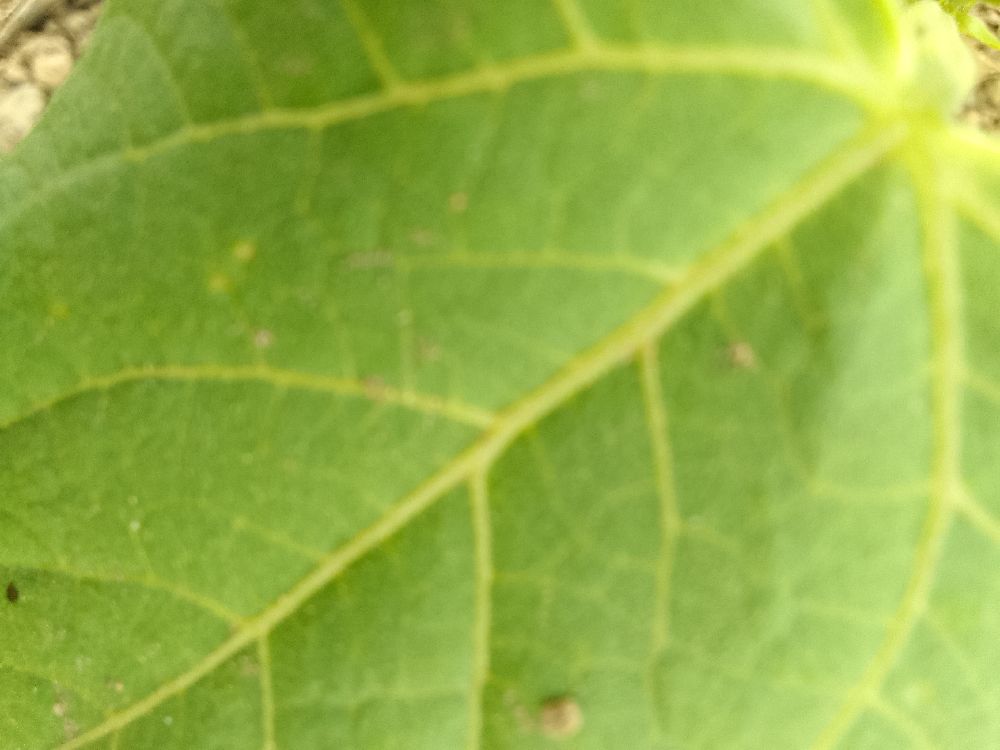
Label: healthy